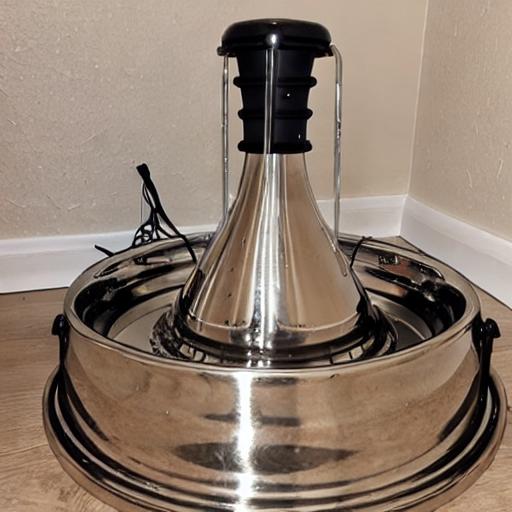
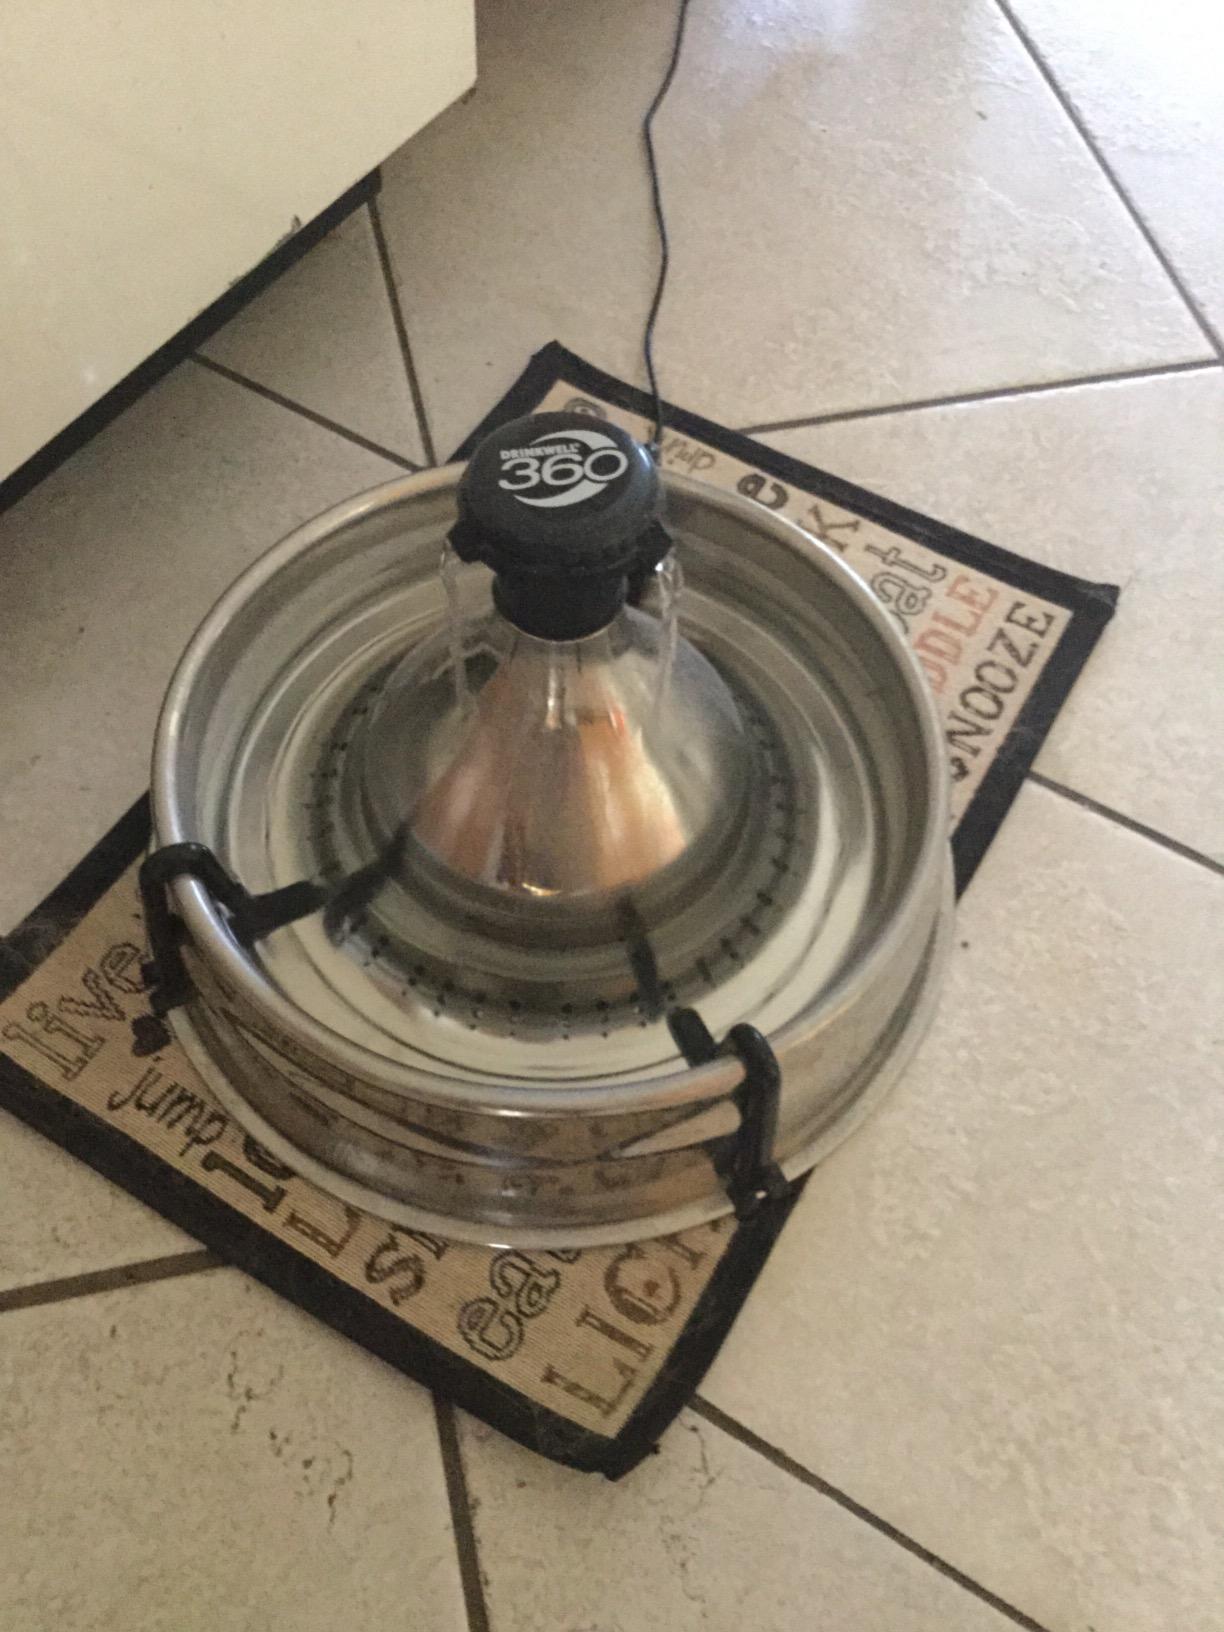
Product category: items_bowl
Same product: no